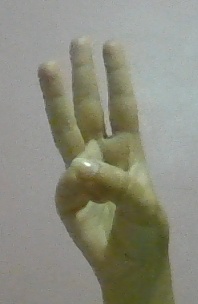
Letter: thaa